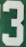
Number: 3